PeaceMaker

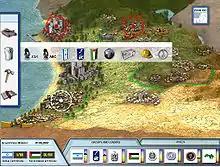
The game interface includes a map of the region, reminiscent of the turn-based strategy conventions.

"PeaceMaker" is a government simulation game that incorporates elements of turn-based strategy. The player choose to be either the Prime Minister of Israel or the President of the Palestinian National Authority, and must resolve the conflict peacefully. The game interface includes a map, like "Civilization", showing the Gaza Strip, the Galilee, the West Bank and the north of the Negev. After each turn, the events of the week are pointed on the map. By clicking on it, the player views a news report, with real-world pictures and footage, of a demonstration or a bomb attack.